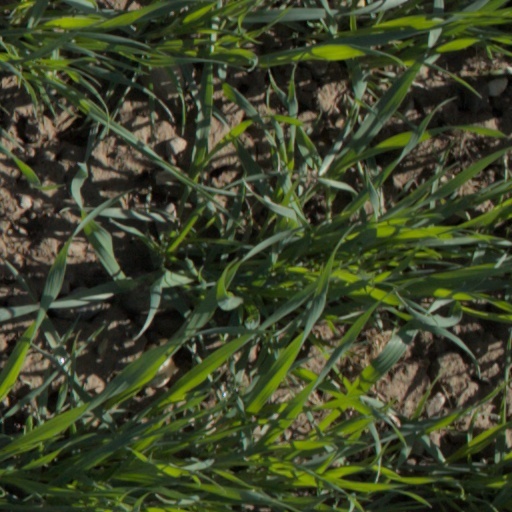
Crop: wheat